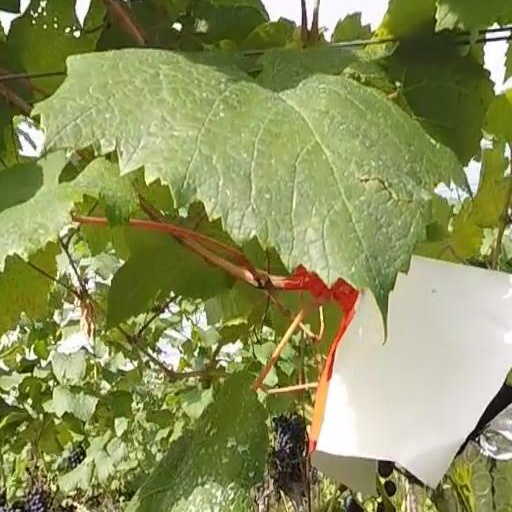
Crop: grape